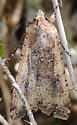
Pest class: cutworms